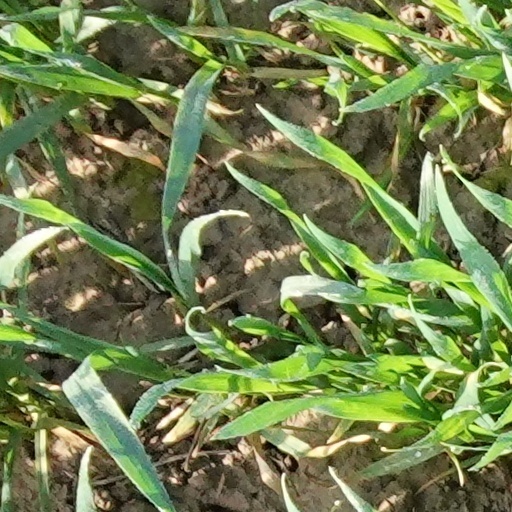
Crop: wheat